List of Over the Garden Wall characters

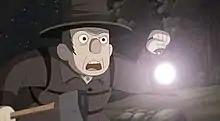
The Woodsman, voiced by Christopher Lloyd

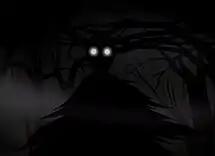
The Beast, voiced by Samuel Ramey

In the eighth episode of the miniseries, Greg has a dream when asleep with Wirt under a tree, dreaming of himself in a fictional location called Cloud City. The city has various committees, including the Cloud City Reception Committee (voiced by Judah Nelson); the Cloud City Auxiliary Reception Committee; a trio of animals known as Hippopotamus, Giraffe, and Monkey; and an unpleasant-looking dog with a rain cloud over its head known as the Fourth Reception Committee. The city is filled with angels and various cartoon animals, including elephants, dogs, and rabbits.